Pan Motor Company Office and Sheet Metal Works

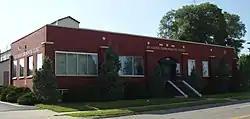
The Pan Motor Company Office viewed from the southeast

The Pan Motor Company Office and Sheet Metal Works are the two surviving buildings of a former motor vehicle manufacturing complex in St. Cloud, Minnesota, United States. They were built from 1919 to 1920 for Samuel Pandolfo's Pan Motor Company, which produced about 750 vehicles between 1917 and its failure in 1922. The office is a single-story brick building with a flat roof, while the sheet metal works is a much larger steel and concrete structure topped by a double monitor roof. The buildings were jointly listed on the National Register of Historic Places in 1984 for having local significance in the theme of industry. They were nominated for being the remnants of St. Cloud's first large industrial complex and Minnesota's leading, if short-lived, auto manufacturer.